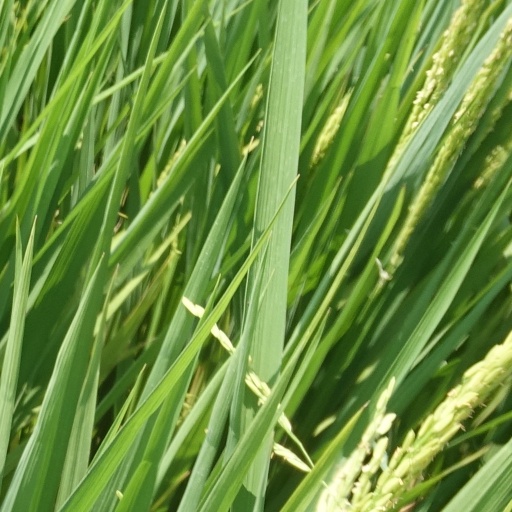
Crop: rice